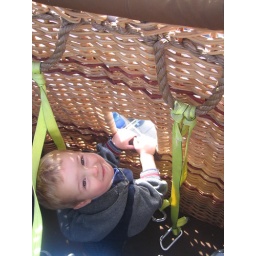
Carters little window in the basket